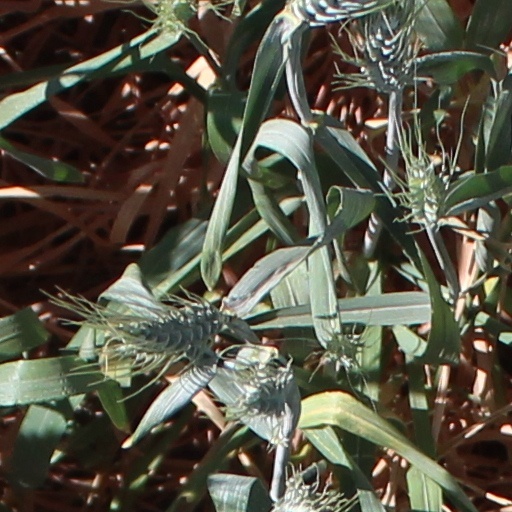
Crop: wheat